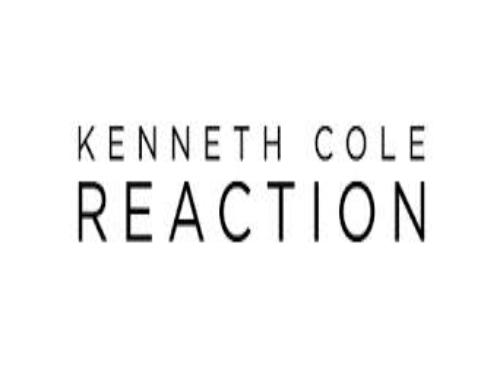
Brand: Kenneth Cole
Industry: Clothes